Pitch bearing

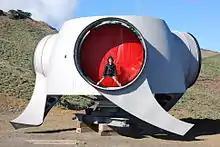
Size comparison: Child in wind turbine rotor hub without blades

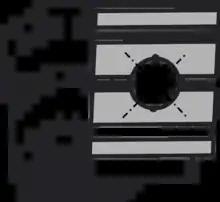
One-row, four-point-contact ball bearing with gear spur for the pitch drive

Mostly, large rolling-element bearings are used as pitch bearings. The bearing is subjected to high bending moments and radial and axial loads in both directions. Therefore, the rolling elements for state-of-the-art wind turbines are ball bearings, which are used in a double-rowed four-point contact. This means that each raceway carries on two points, and in sum four points are carrying. Other possible options are different arrangements of the rolling elements or multirow cylindrical roller bearings. Pitch bearings of modern wind turbines can reach diameters of more than 4 meters.